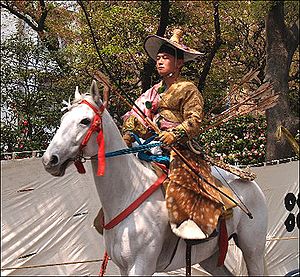
Yabusame
Yabusame-skytte
"Yabusame er en japansk form for bueskydning, hvor skytten til hest med en pil med en såkaldt ""majroe-spids"" skyder til måls. Yabusame stammer fra Kamakura-perioden, hvor shogun Minamoto no Yoritomo organiserede træning i bueskydning, da han så, at hans samuraier var for dårlige til dette.